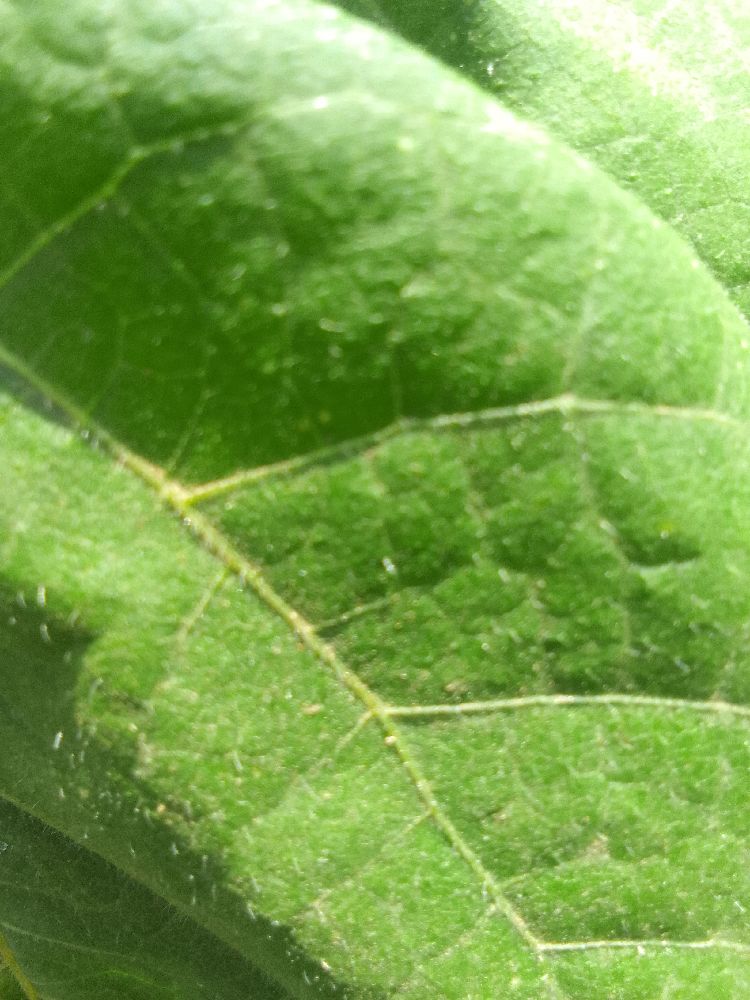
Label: healthy